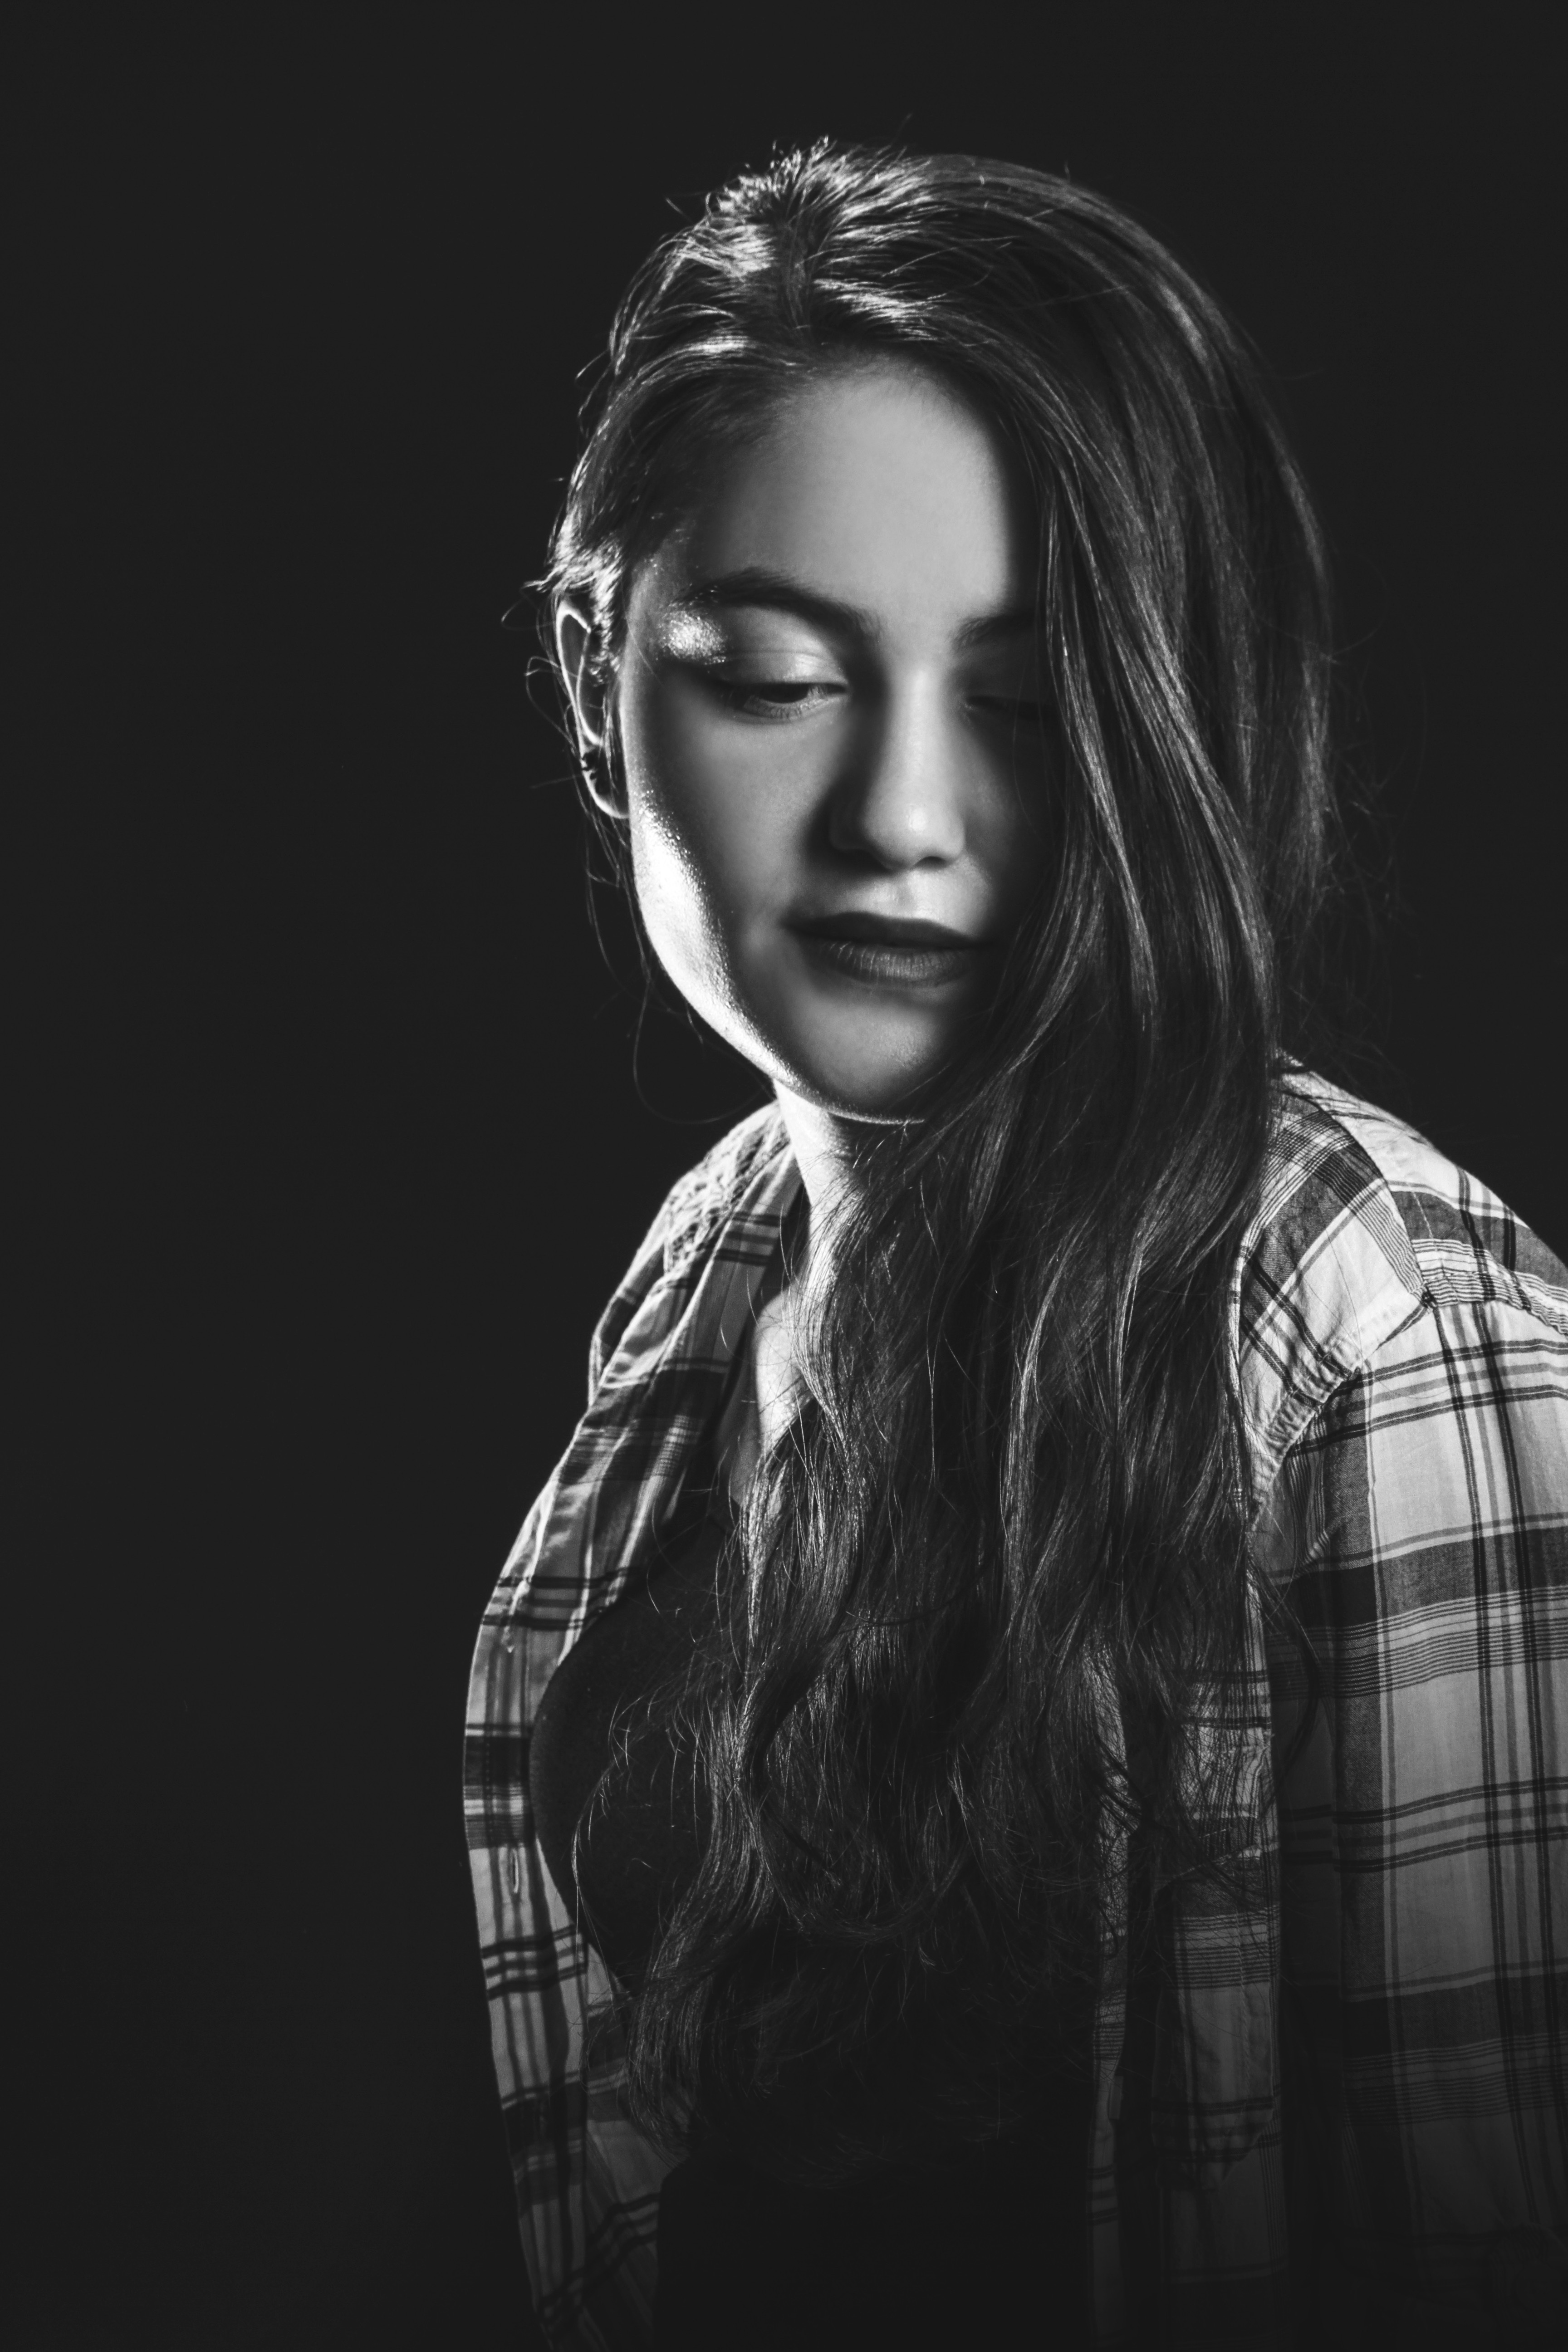
black and white, hair, white, photography, sadness, portrait, model, darkness, black, monochrome, hairstyle, long hair, glasses, head, beauty, tired, photo shoot, women s, brown hair, monochrome photography, portrait photography, film noir, dev, art model